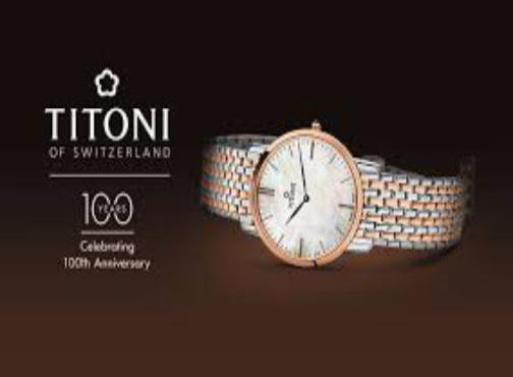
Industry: Clothes